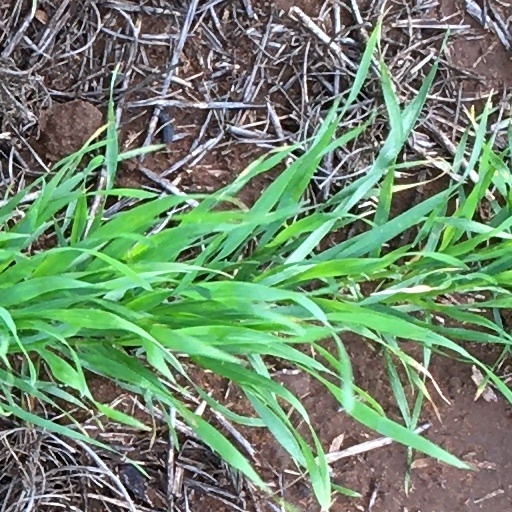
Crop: wheat